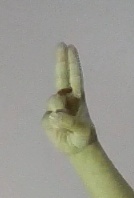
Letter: taa